Lothlórien

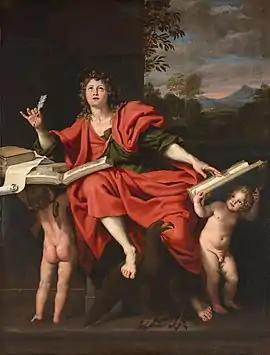
Light against darkness: Haldir's description of how Lothlórien opposes Mordor echoes John's Gospel."St John the Evangelist" by Domenichino, c. 1626

The Tolkien scholar Paul H. Kocher writes that Galadriel perceives Sauron with Lothlórien's light, "but cannot be pierced by it in return". The good intelligence has the "imaginative sympathy" to penetrate the evil intelligence, but not "vice versa". The Christian author Elizabeth Danna writes that the Elf Haldir's explanation of this [from a "flet" or tree-platform high above Cerin Amroth], "In this high place you may see the two powers that are opposed to one another, and ever they strive now in thought; but whereas the light perceives the very heart of the darkness, its own secret has not yet been discovered" echoes a biblical description: "The light shineth in darkness; and the darkness comprehended it not." The scholar of humanities Susan Robbins notes that Tolkien, a devout Roman Catholic, associated light as the Bible does with "holiness, goodness, knowledge, wisdom, grace, hope, and God's revelation", and that Galadriel was one of the bearers of that light.